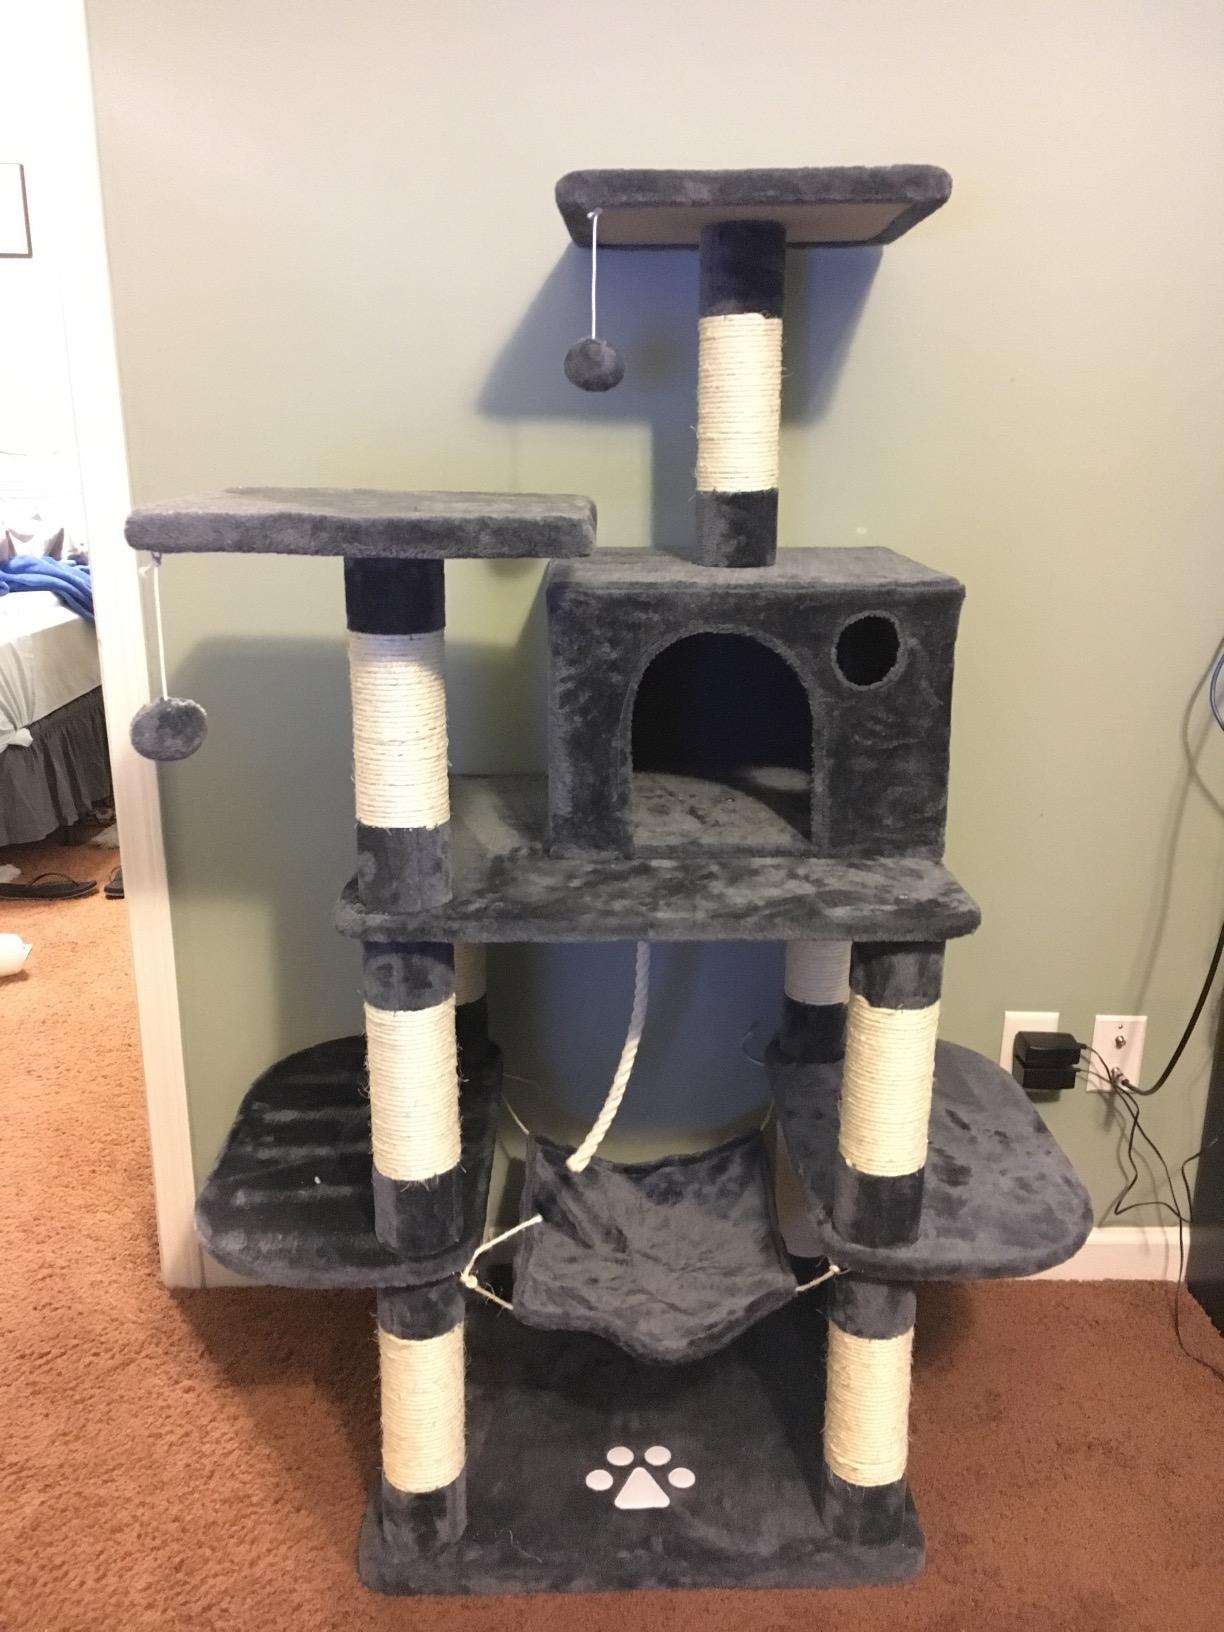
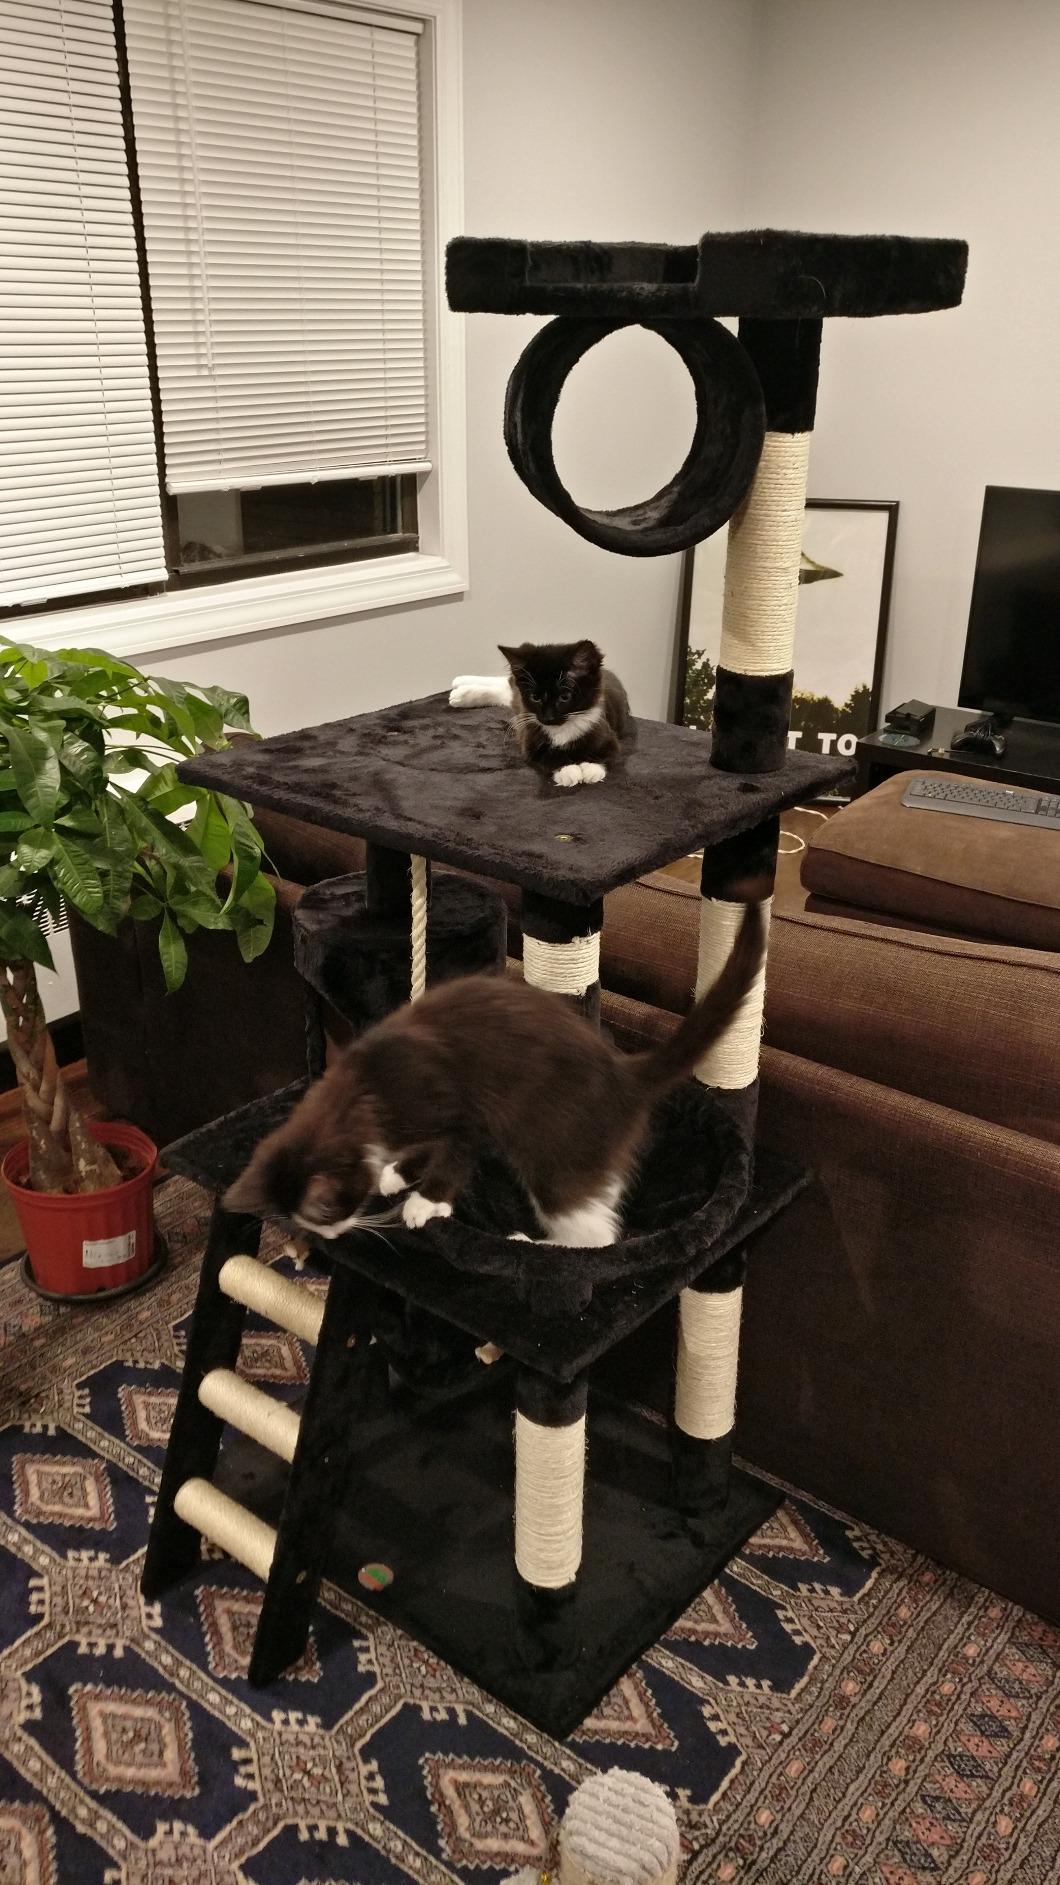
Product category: items_cat tree
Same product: no